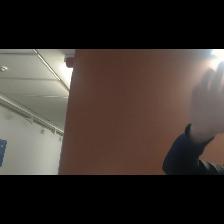
Label: Human